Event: Nepal Earthquake
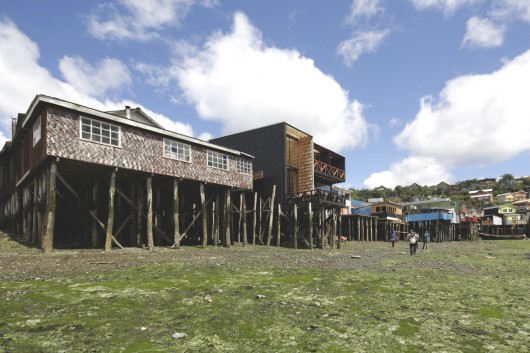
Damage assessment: no_damage